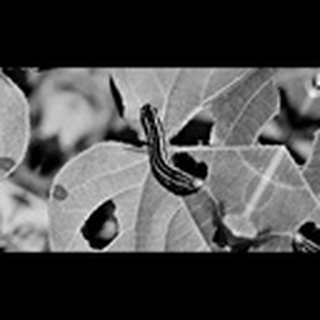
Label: cotton_army_worm